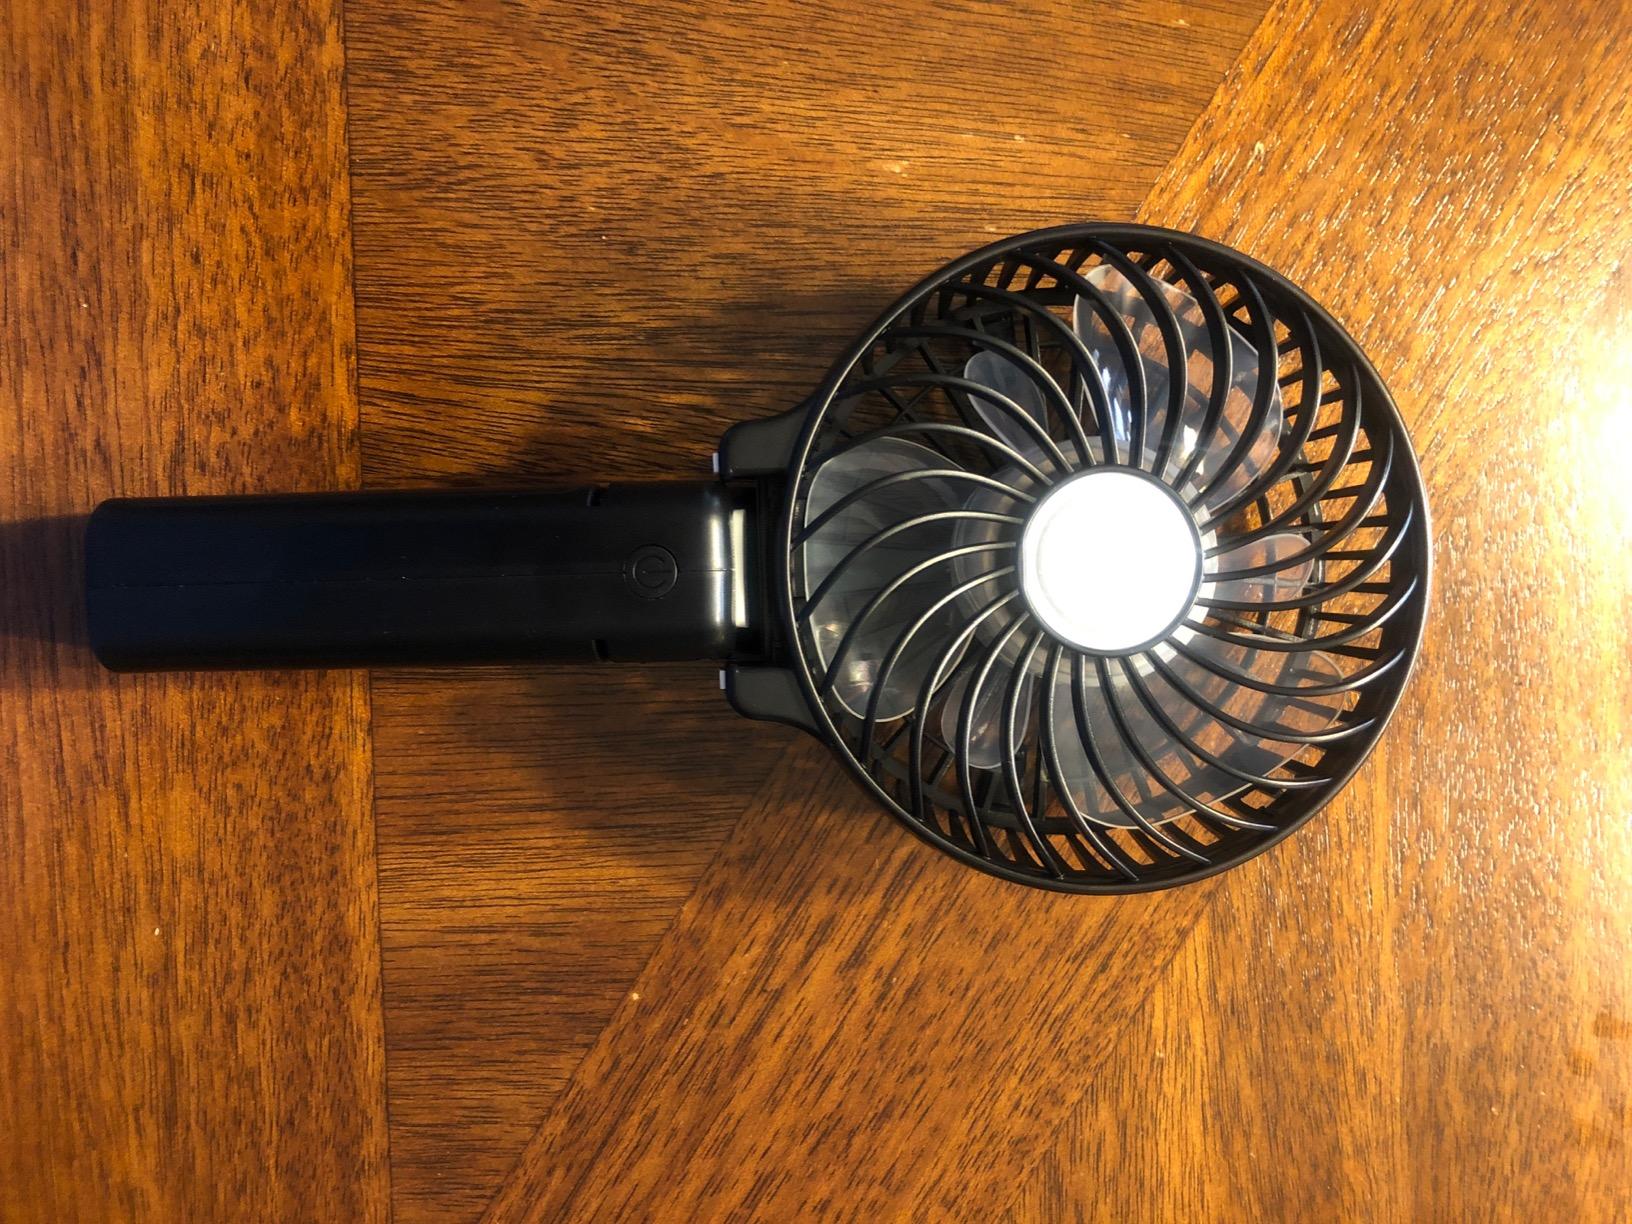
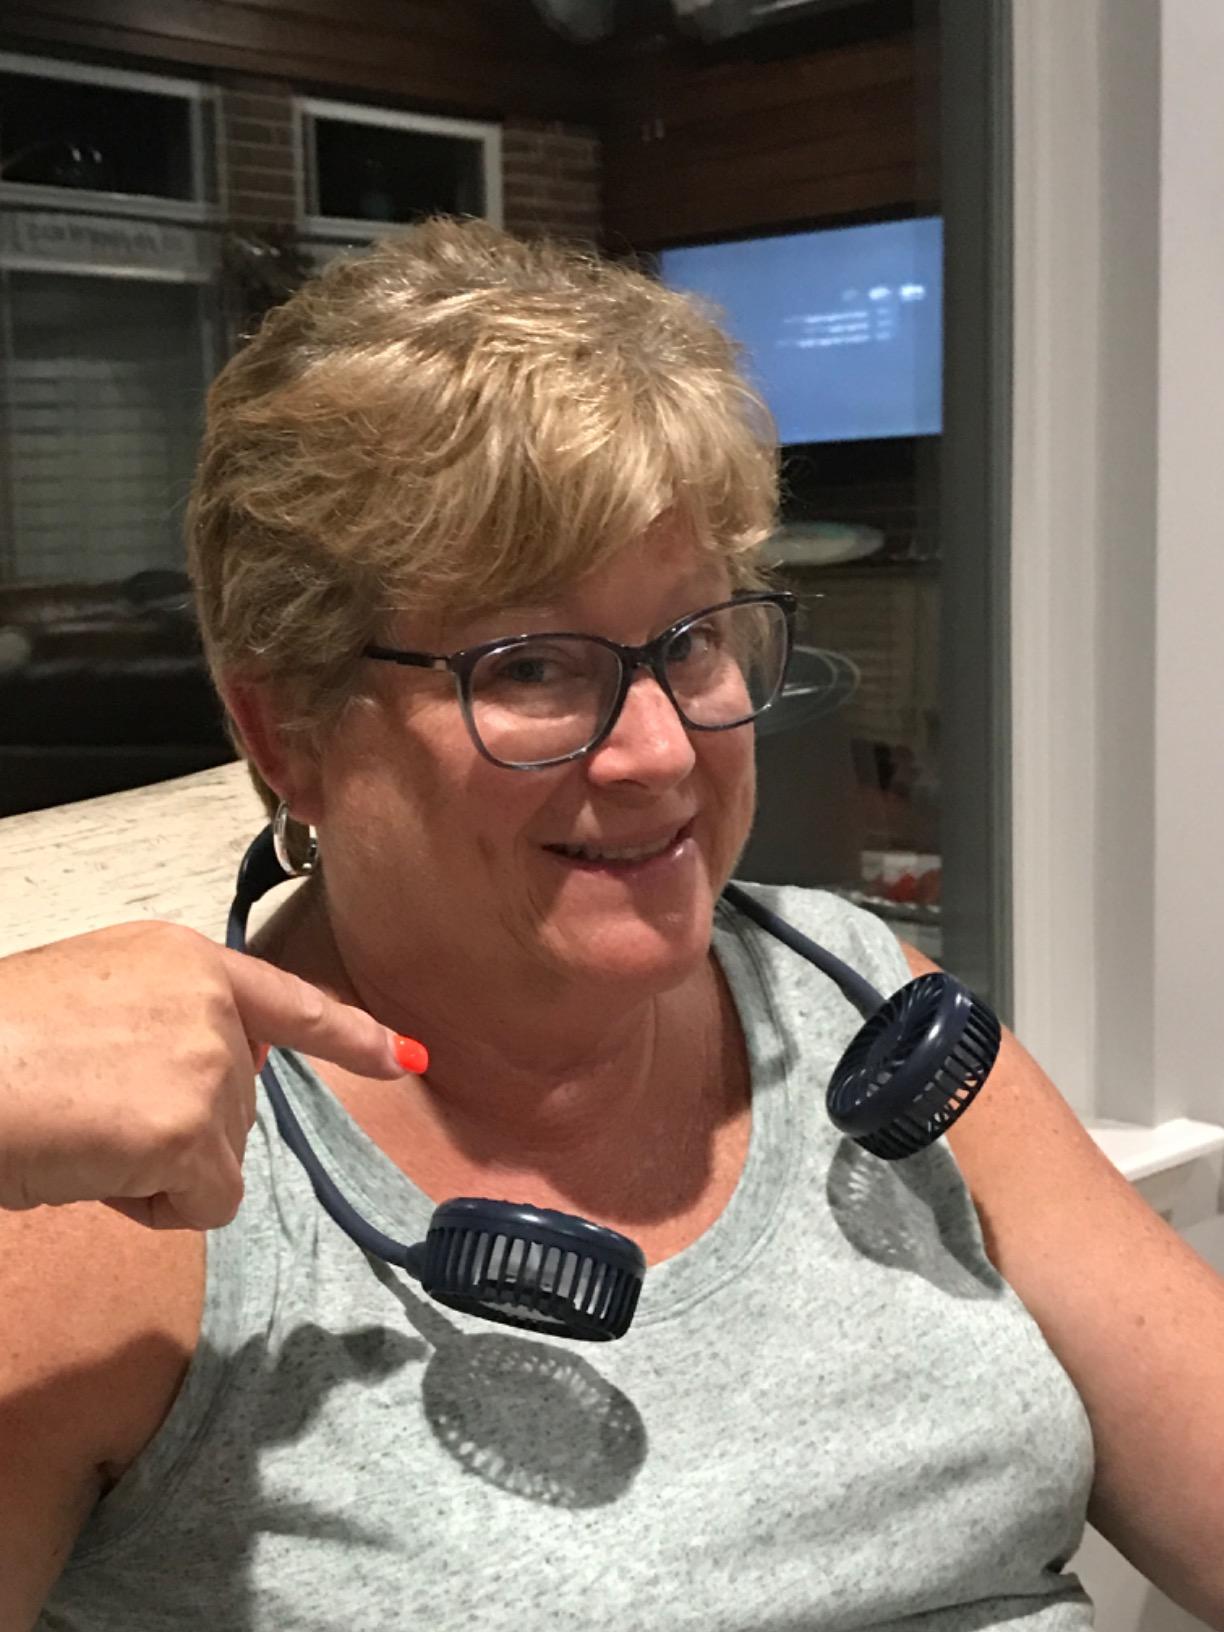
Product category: fan
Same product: no